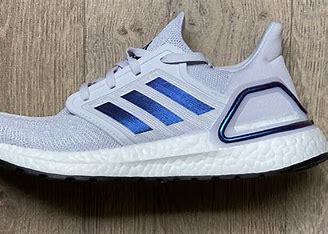
Brand: Adidas
Model: Ultra Boost 20